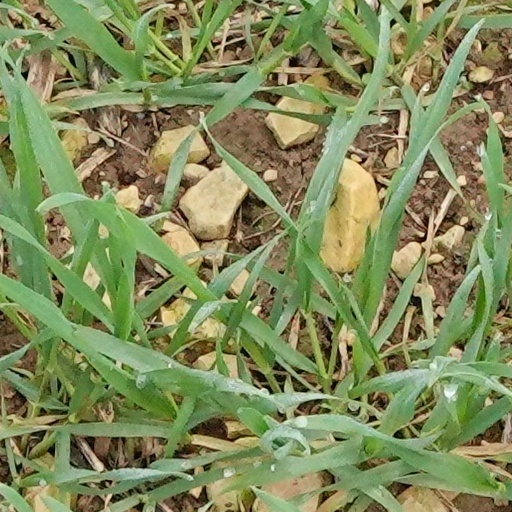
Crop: wheat